Nicolas Dupont-Aignan

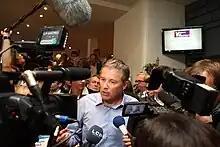
NDA during a Debout la France event in 2011

Following disagreement with the UMP candidate, Nicolas Sarkozy, Dupont-Aignan left the UMP on 13 January 2007. Dupont-Aignan intended to run for the 2007 presidential election but failed to gather the necessary 500 signatures of elected officials.